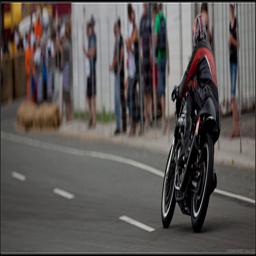
A man riding a motorcycle in the street in front of a crowd.
Spectators watching a black motorcycle race by on a course.
A man riding a motorcycle down a street as people watch.
A person driving down the street on a motorcycle while people watch.
A street scene with a person on a motorcycle.